Jardin exotique du Fort Napoléon

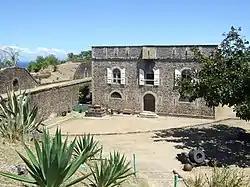
Fort Napoléon des Saintes

The Jardin exotique du Fort Napoléon is a botanical garden specializing in succulents. It is located on the grounds of Fort Napoléon at 120 m altitude above Terre-de-Haut, Îles des Saintes, and is open daily.